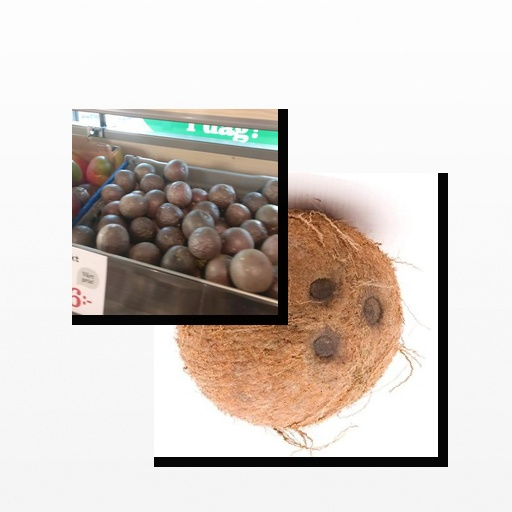
Food items: coconut, passion_fruit